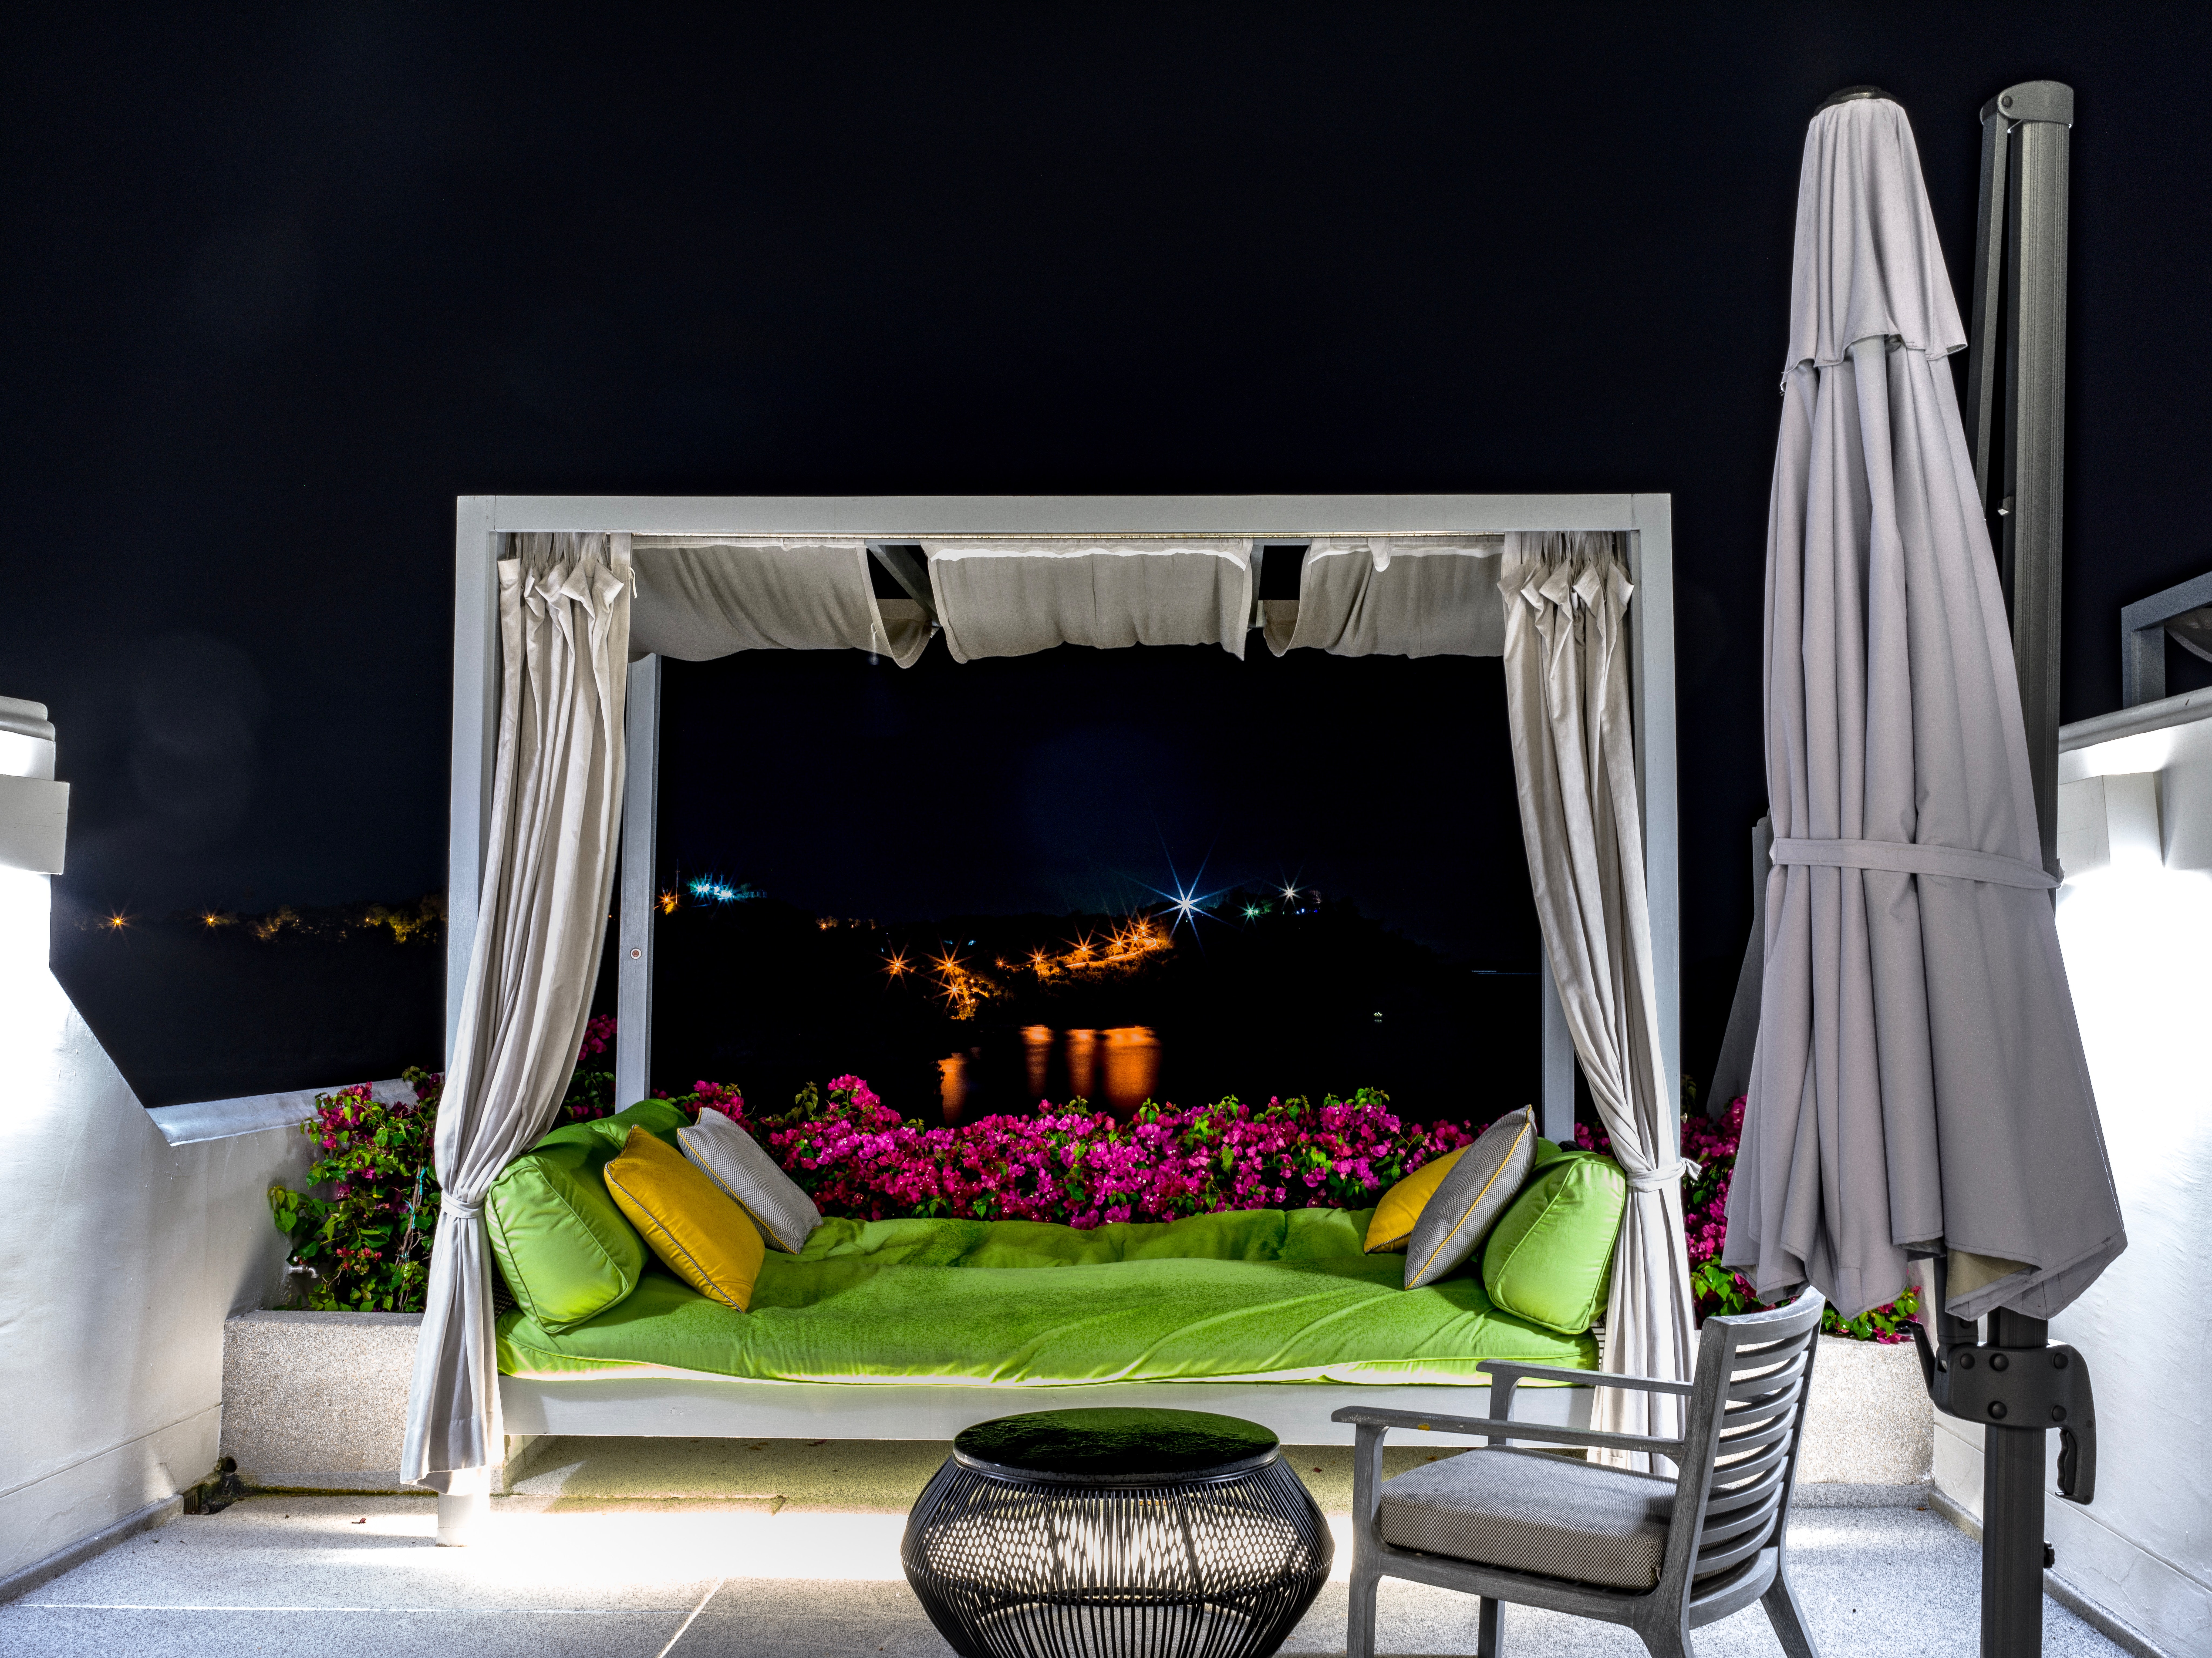
room, furniture, living room, interior design, property, couch, design, house, home, table, bed, wallpaper, floor, studio couch, building, fireplace, flooring